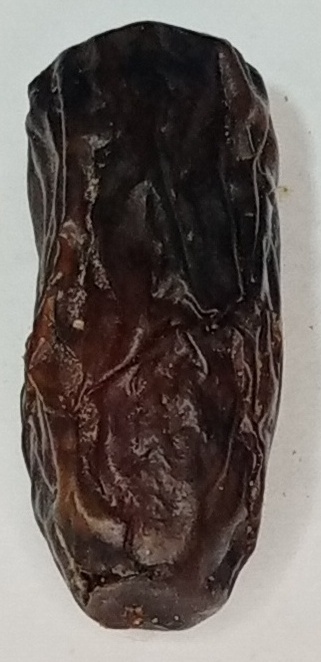
Variety: gajar
Size: large
Grade: grade-1